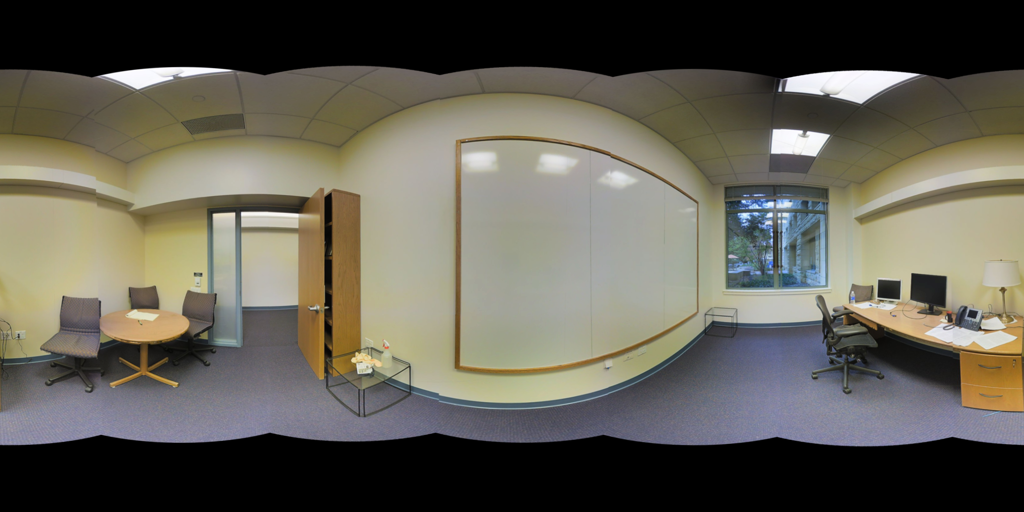
Referred object: the desk lamp on the desk in front of the whiteboard

Referred object: the large wall-mounted whiteboard